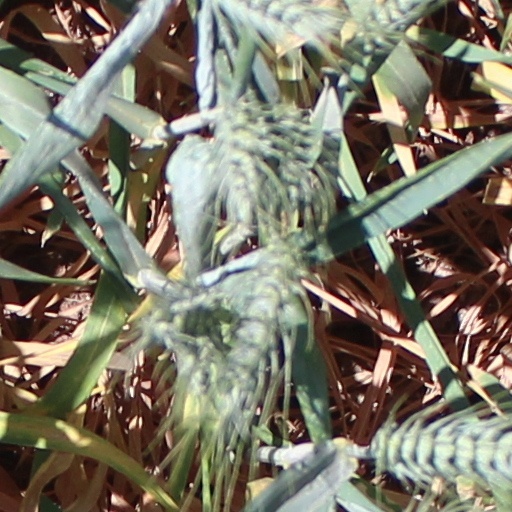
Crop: wheat